Olympus Zuiko Digital ED 8mm f/3.5 Fisheye

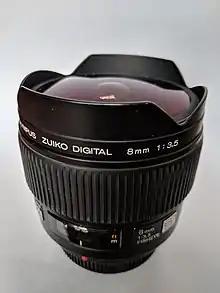

The Olympus Zuiko Digital ED 8mm f/3.5 Fisheye is an interchangeable "full-frame" or diagonal fisheye lens for Four Thirds system digital single-lens reflex cameras, announced by Olympus Corporation on June 30, 2005.